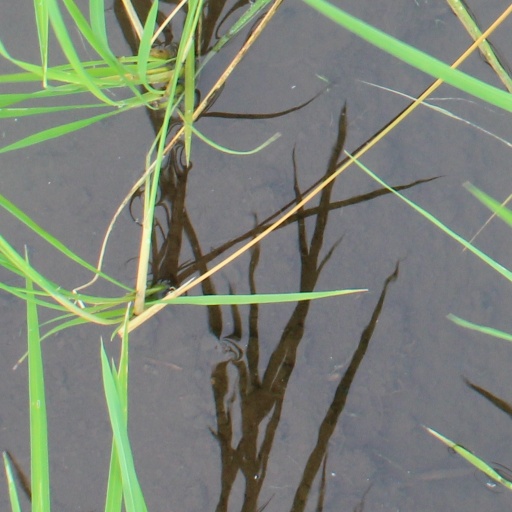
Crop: rice